Eucharist in the Catholic Church

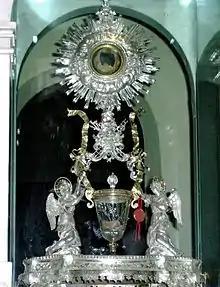
Eucharistic miracle of Lanciano

However, as modern historical and Biblical studies have shown, using the word "propitiation", while it was St. Jerome's translation of the Vulgate, is misleading for describing the sacrifice of Jesus and its Eucharistic remembrance. One expression of the conclusion of theologians is that sacrifice "is not something human beings do to God (that would be propitiation) but something which God does for human kind (which is expiation)."